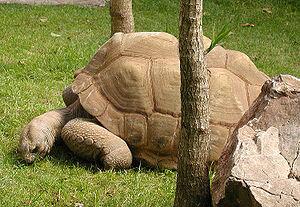
Les tortues terrestres forment les testudinidés, une famille de tortues cryptodires. Ce sont des tortues qui passent toute leur vie sur la terre sans avoir besoin d'un cours d'eau pour vivre. Elles possèdent une carapace généralement beaucoup plus bombée que les tortues aquatiques et des pattes massives munies de griffes.